Robert G. Turner House

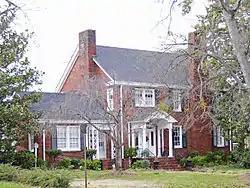
Robert G Turner House, 2012

The Robert G. Turner House is located in Greer, South Carolina. The Colonial Revival style brick veneered house was designed by the prominent Greenville, South Carolina-based architect William Riddle Ward for Robert Gibbs Turner and Turner's wife, Mary. Ward also designed the one-story brick veneered garage to match the house.